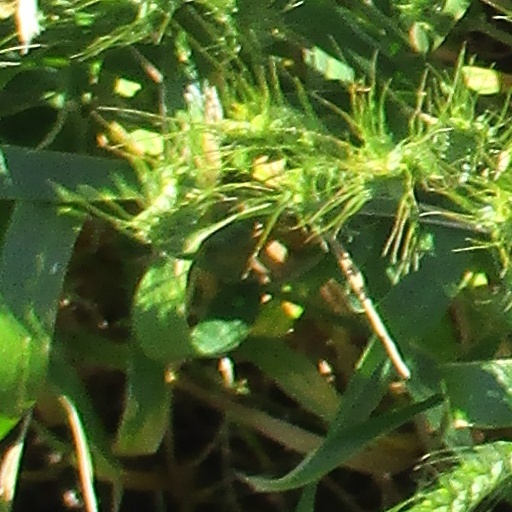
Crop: wheat